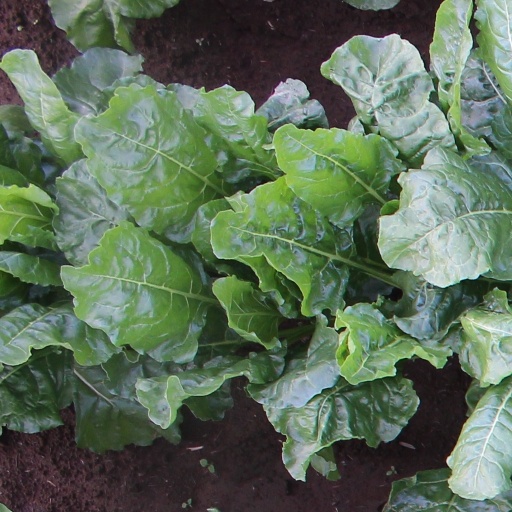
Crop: sugar beet